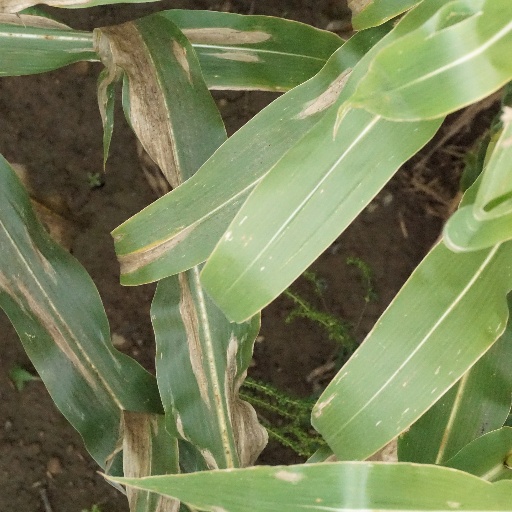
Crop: maize; corn